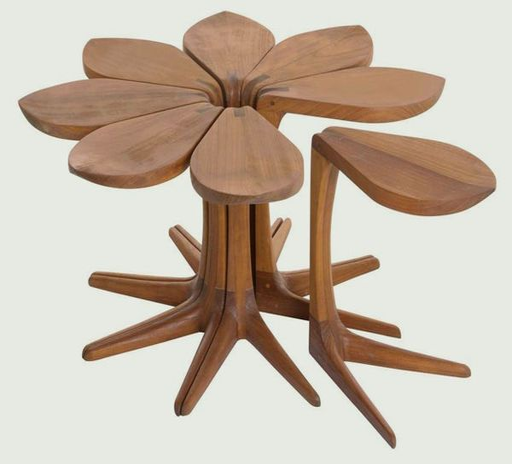
i like the look of this piece as table , and the idea that individual tables can be removed as well .